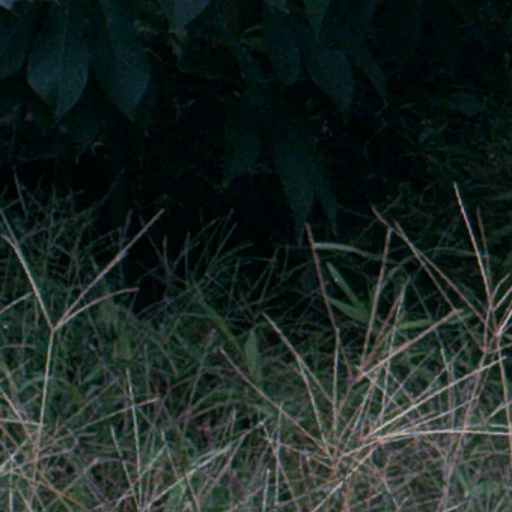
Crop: cassava